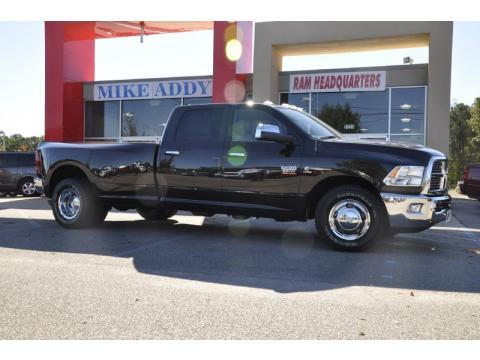
Car model: 2010 Dodge Ram Pickup 3500 Crew Cab